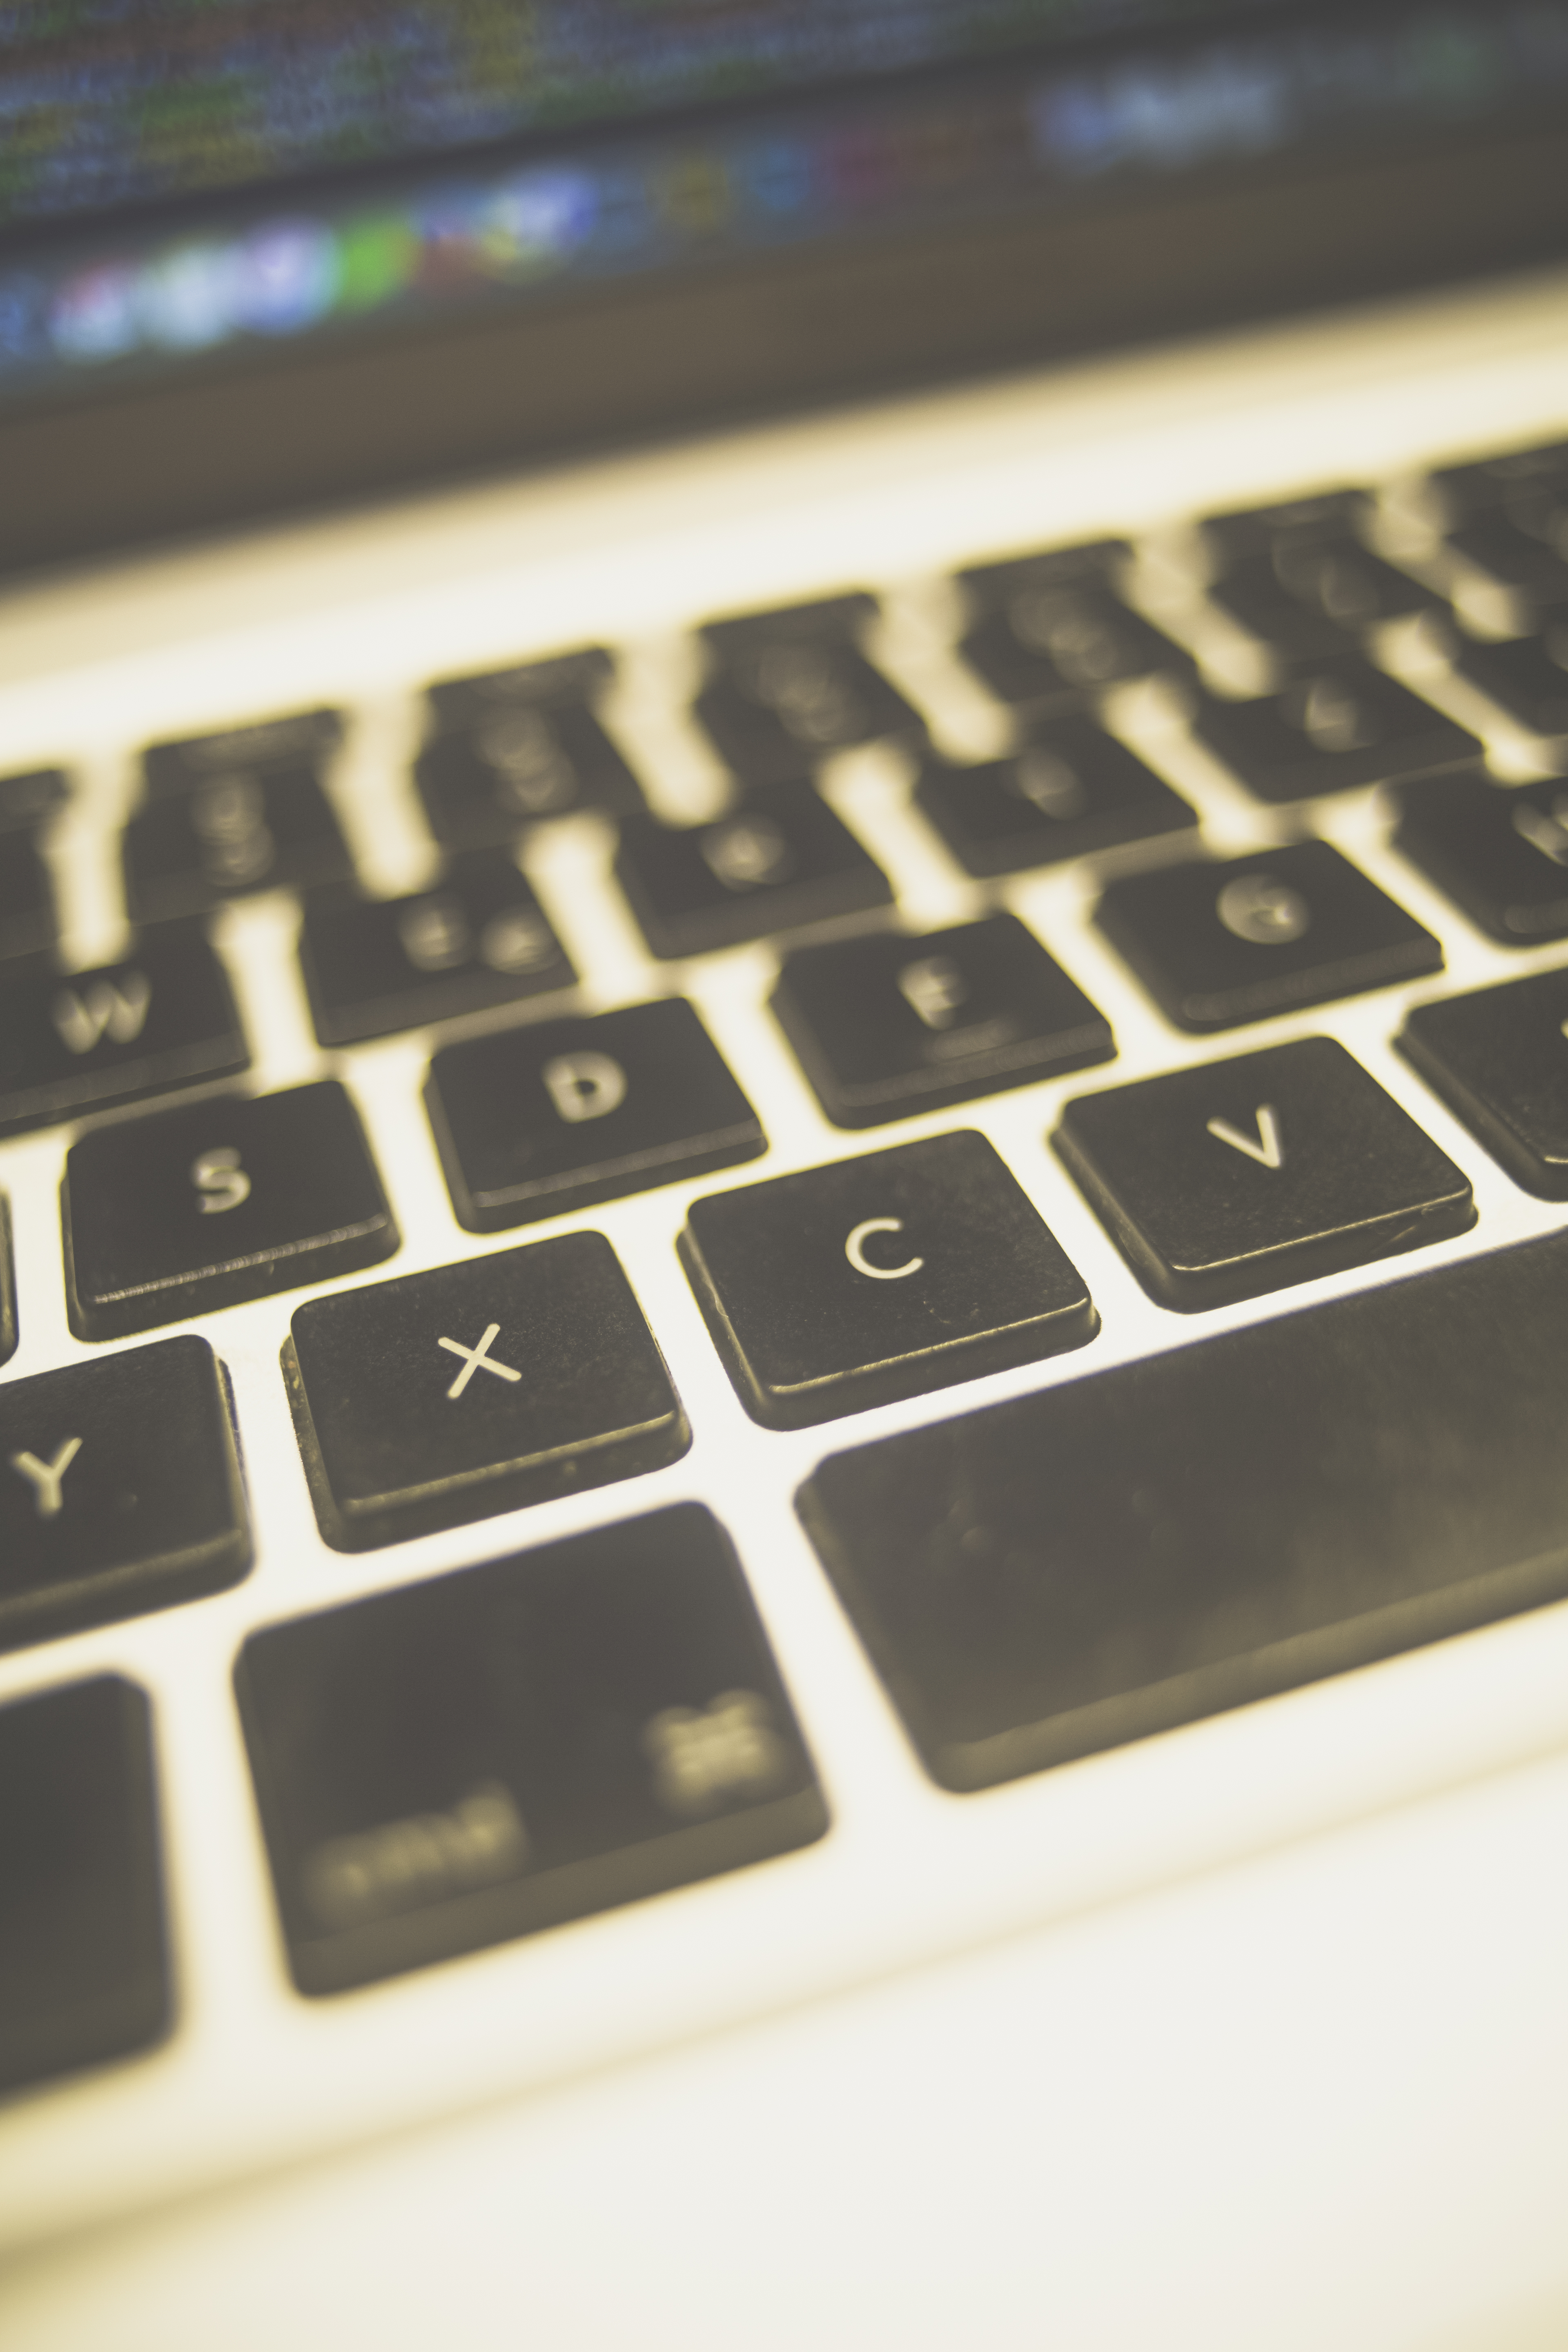
laptop, computer, light, blur, keyboard, technology, white, number, gadget, black, mobile phone, close up, font, art, focus, electronics, design, image, shape, computer keyboard, mac book, personal computer hardware, electronic instrument, office equipment